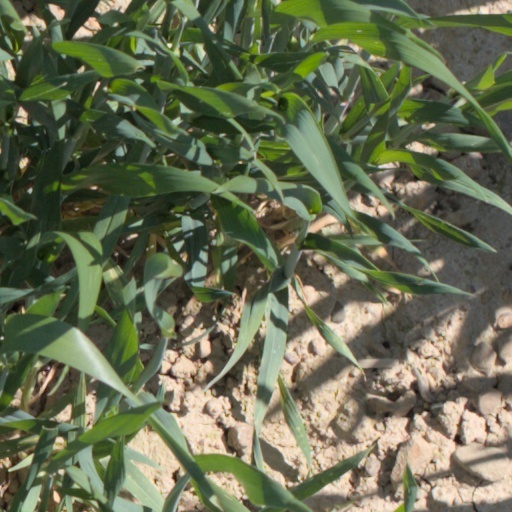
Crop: wheat